Batala (music)

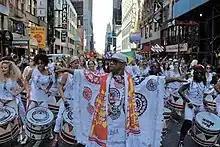
Batala founder Giba Gonçalves with members of Batala in New York City

Batalá is an international samba reggae music project. The name Batalá is a combination of the phrase "bate lá" meaning "hit there" in Portuguese and Obatalá (Oxalá), the Candomblé deity who is the father of the Orixas and of all humanity.